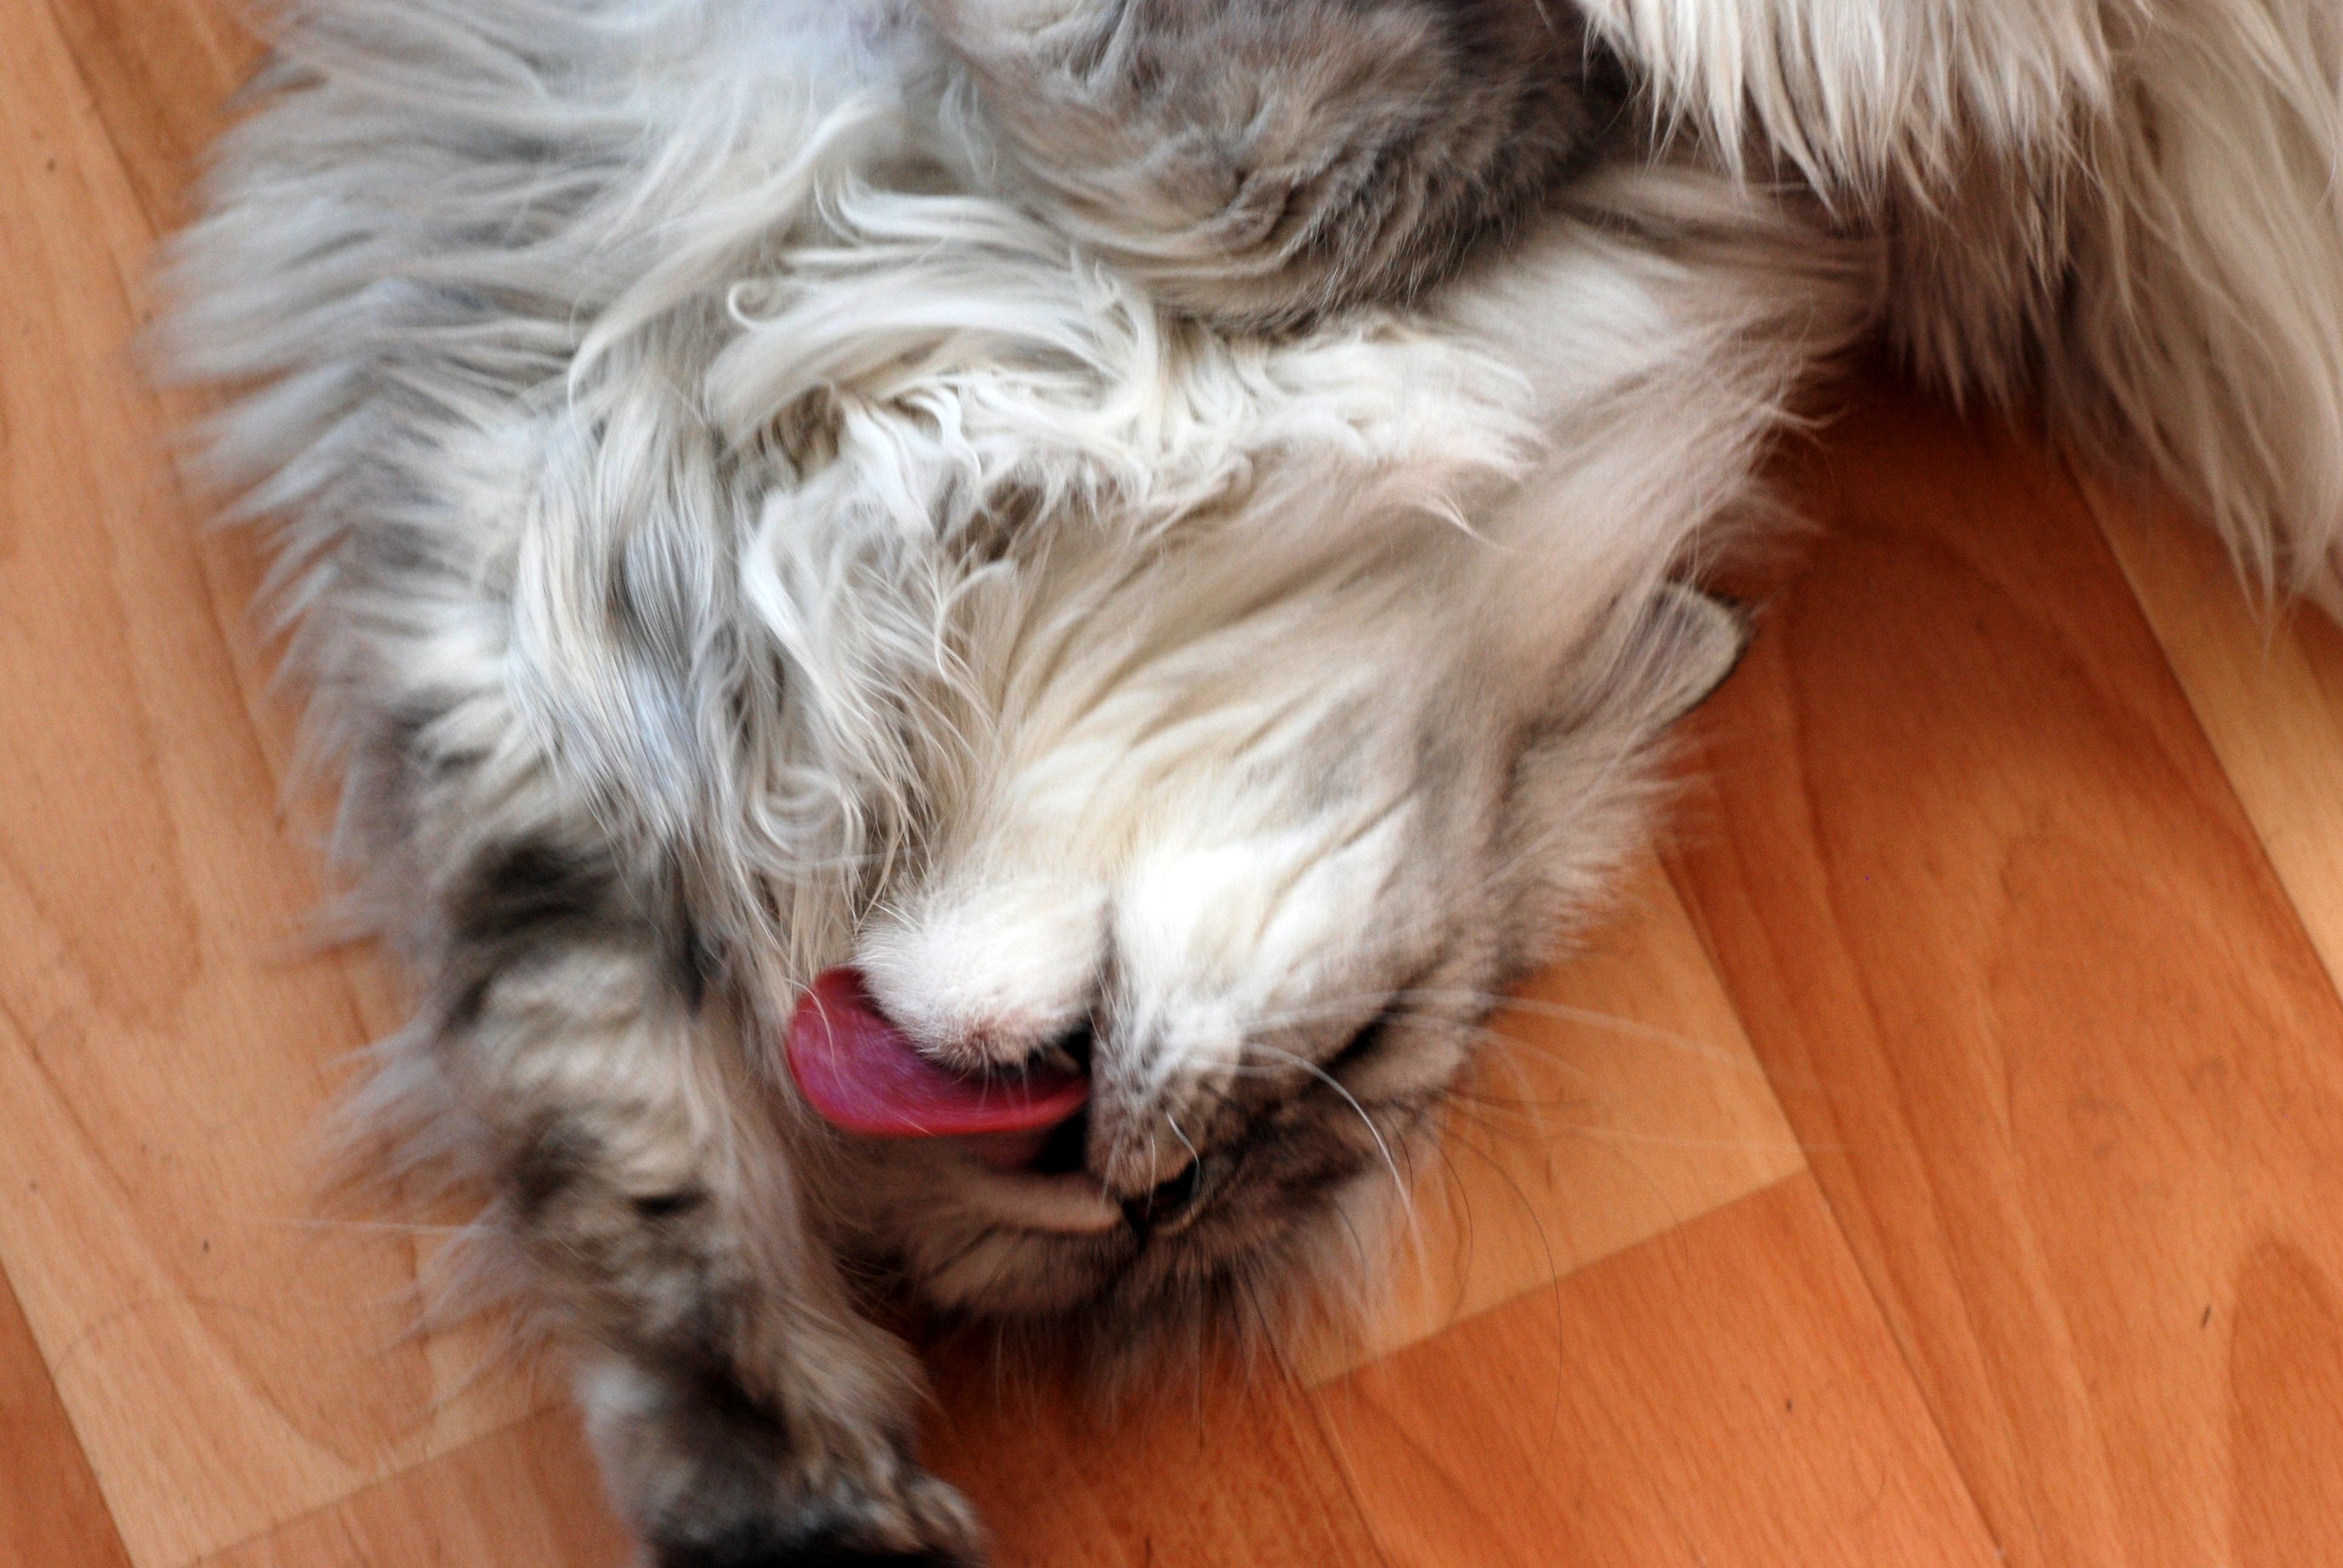
nature, dog, animal, pet, cat, feline, mammal, nikon, pets, cats, animals, vertebrate, chat, gato, d80, chats, lhasa apso, catmoments, nikond80, marcello, persian, lolcat, tibetan terrier, havanese, dog like mammal, dog crossbreeds